Nasr (deity)

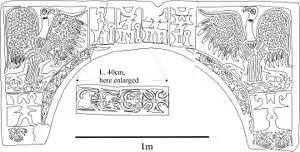
Vulture ("nasr") reliefs from Himyar

Reliefs depicting vultures ("nasr") have been found in Himyar, including at Maṣna'at Māriya and Haddat Gulays, and Nasr appears in theophoric names. Some sources attribute the deity to "the dhū-l-Khila tribe of Himyar". Himyaritic inscriptions were thought to describe "the vulture of the east" and "the vulture of the west", which Augustus Henry Keane interpreted as solstitial worship; however these are now thought to read "eastward" and "westward" with "n-s-r" as a preposition. J. Spencer Trimingham believed Nasr was "a symbol of the sun".